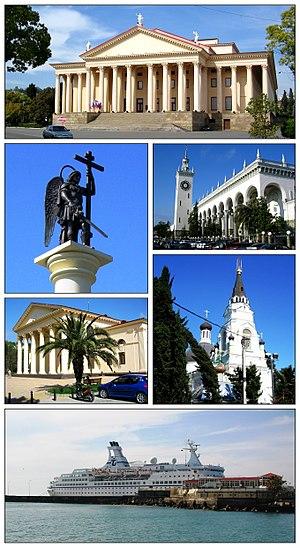
Sotchi est une ville et une station balnéaire du kraï de Krasnodar, en Russie. Elle est située au bord de la mer Noire, dans la partie russe du Caucase. La région a autrefois appartenu aux territoires de la Circassie. La ville est fondée en 1838, avec l'implantation d'un fort russe. Sa population s'élevait à 368 011 habitants en 2013. Sotchi forme avec les villes avoisinantes une ville-arrondissement, dont elle est le chef-lieu administratif. L'ensemble comptait 445 209 habitants en 2013. Sotchi a été la ville hôte des Jeux olympiques d'hiver de 2014, son parc olympique est aujourd'hui le théâtre du Grand Prix de Russie de Formule 1, et la ville fut l'un des sites de la Coupe du monde de football de 2018.